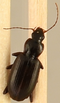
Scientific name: Calathus advena
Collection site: Rocky Mountains NEON (RMNP), plot RMNP_012